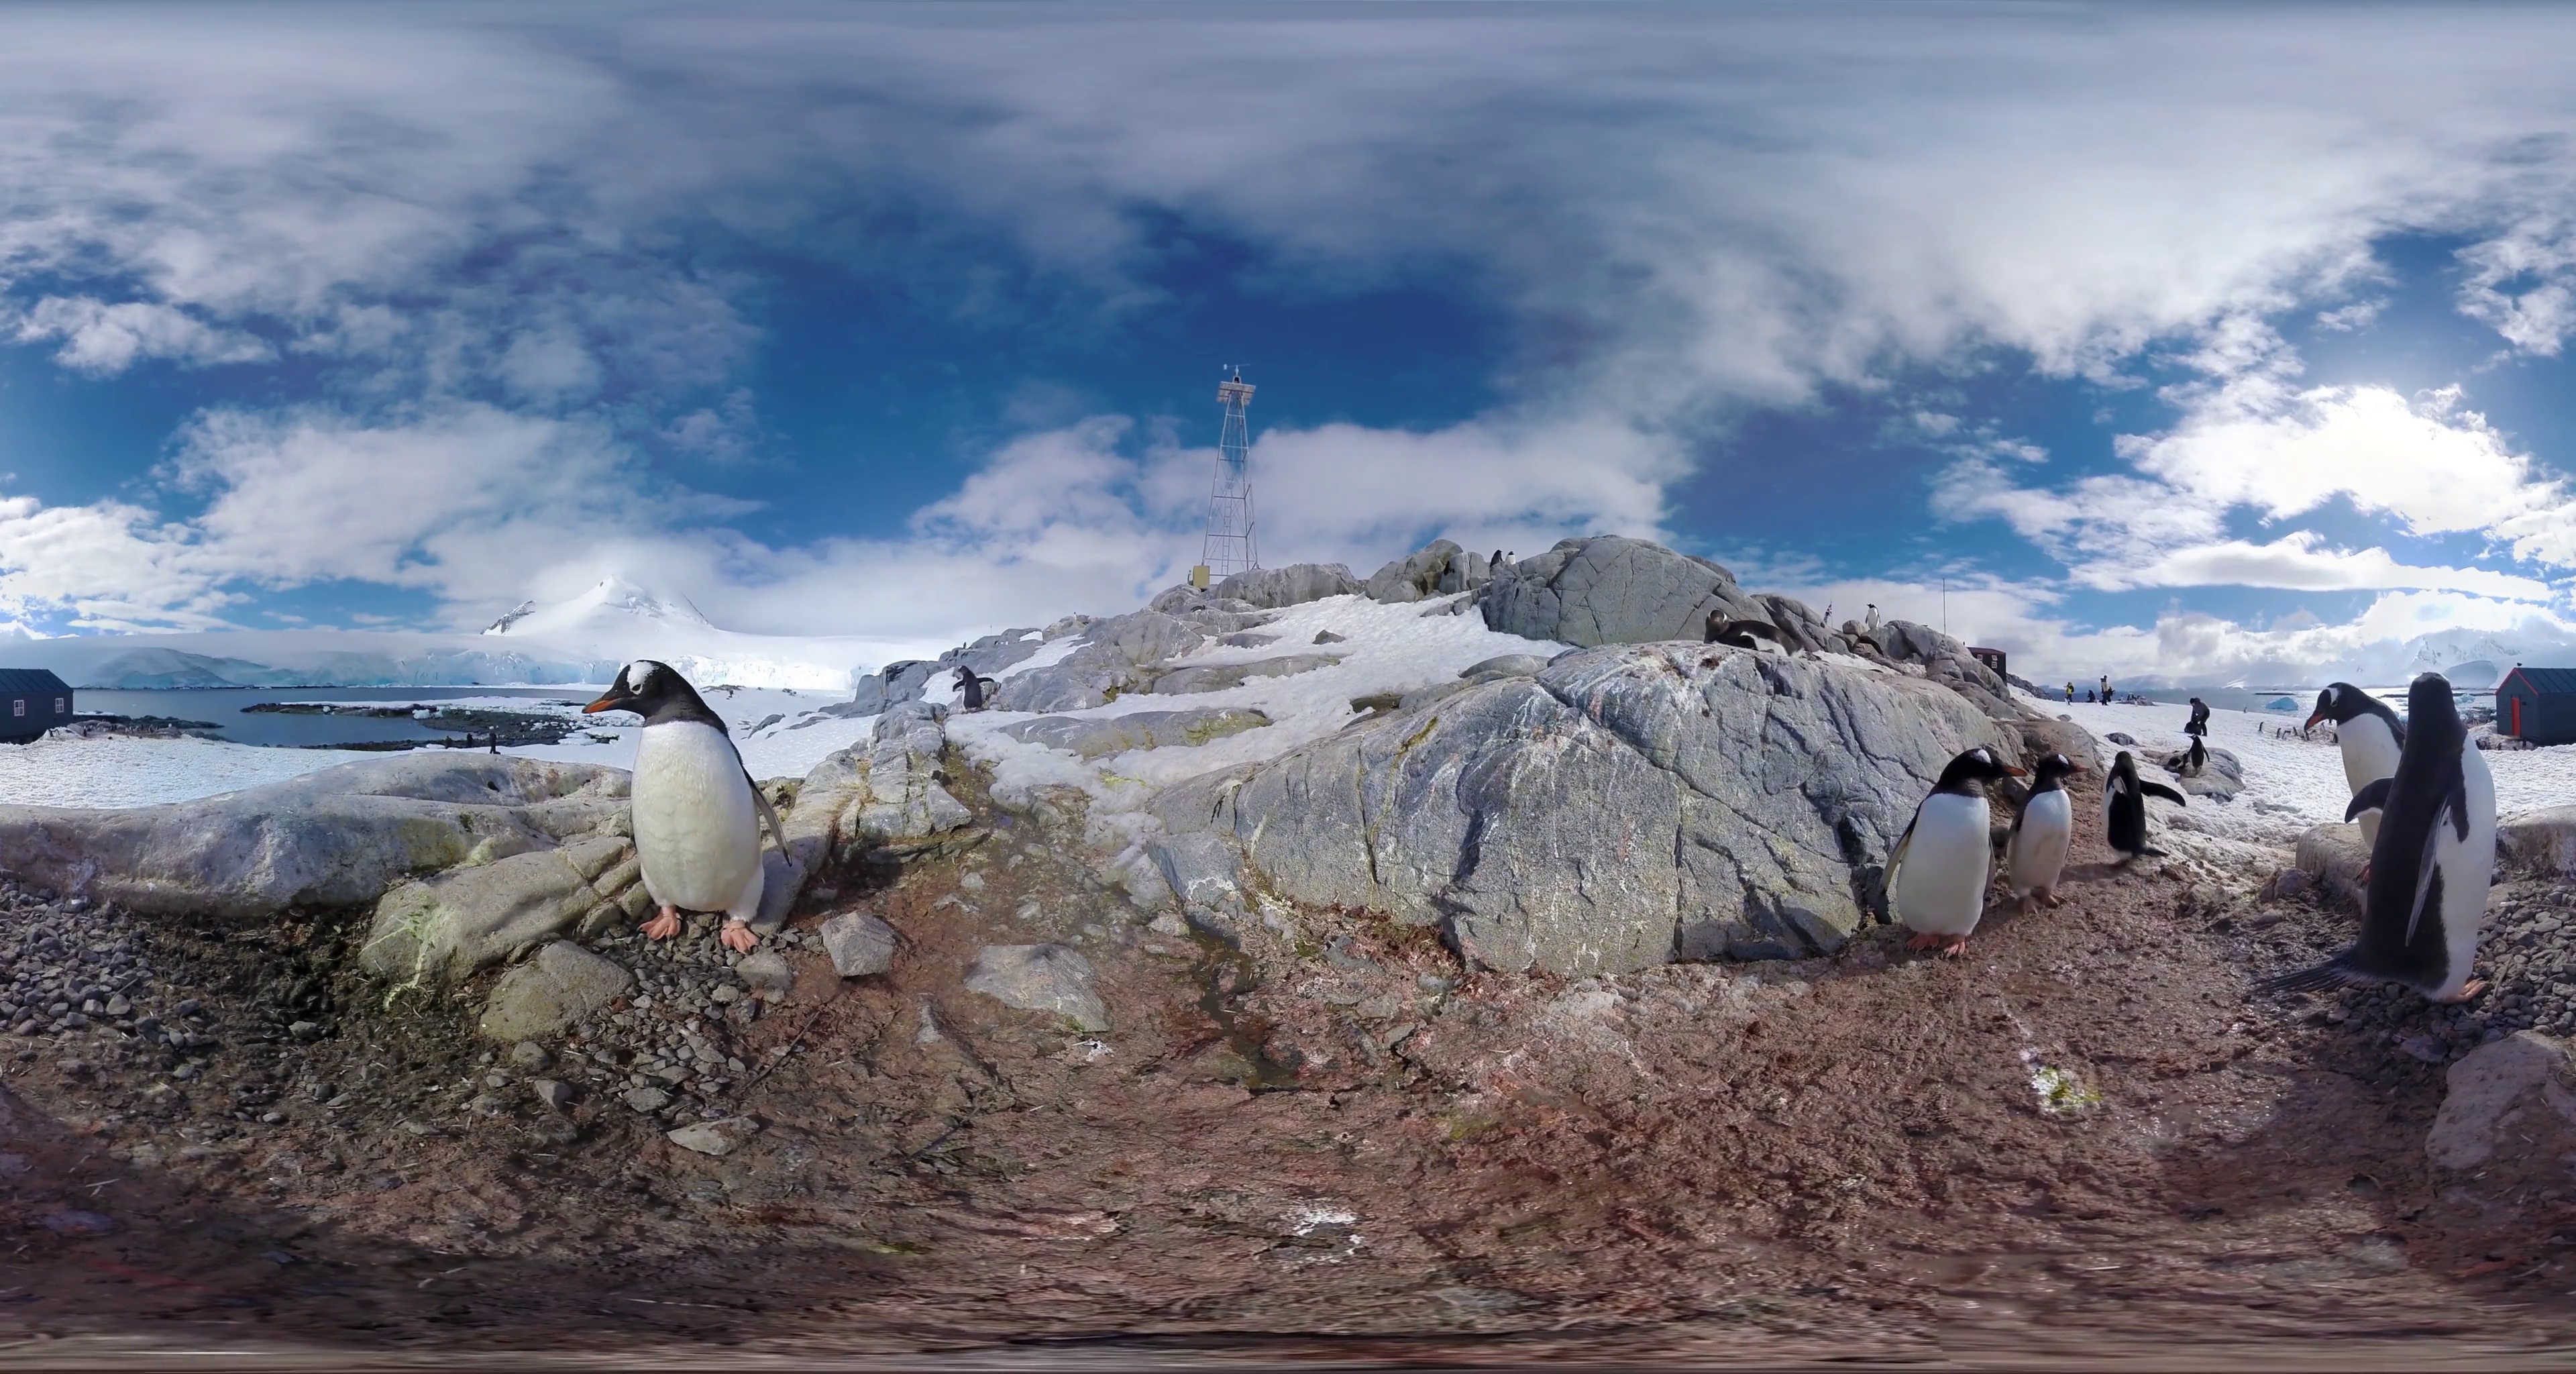
Referred object: Signal tower in the distance

Referred object: the metal observation tower

Referred object: the penguin opposite the metal tower